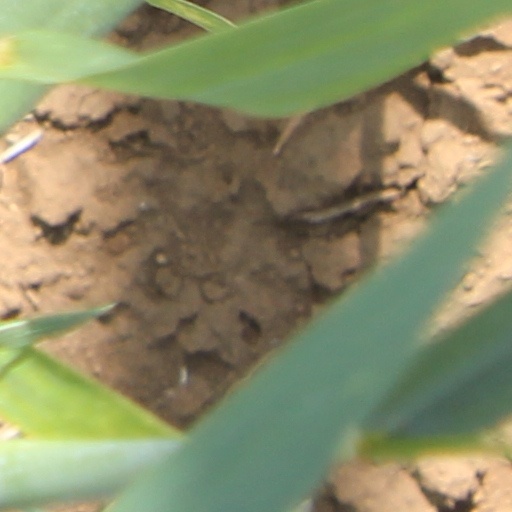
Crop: wheat